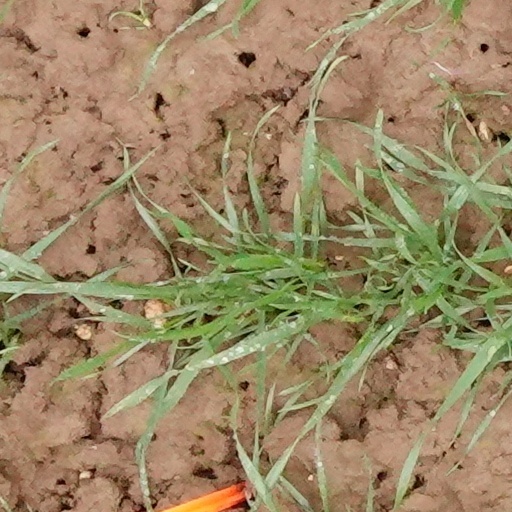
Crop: wheat